Bergische Museumsbahnen

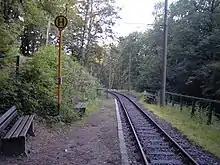
Petrikshammer halt

The museum line begins about 50 m east of the Kohlfurth bridge, where the depot may be found with its exhibition of vehicles and a bookshop. A track coming from the bridge is currently out of use. East of the depot the line winds its way south and then swings around in a 180° curve in order to follow the Kaltenbach valley north. The end of the line is currently at Greuel halt, although it has long been planned to work the section beyond that to Möschenborn.